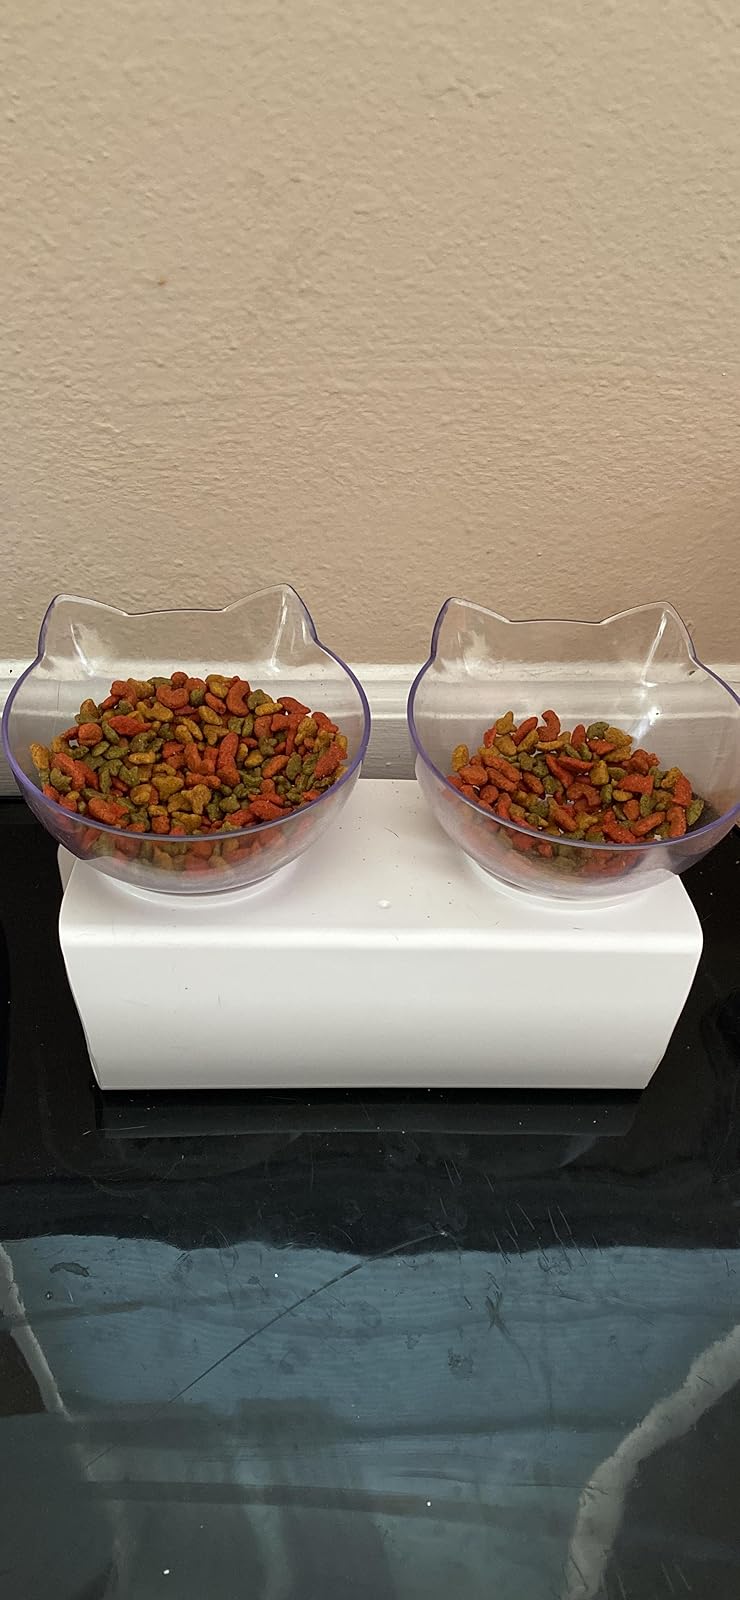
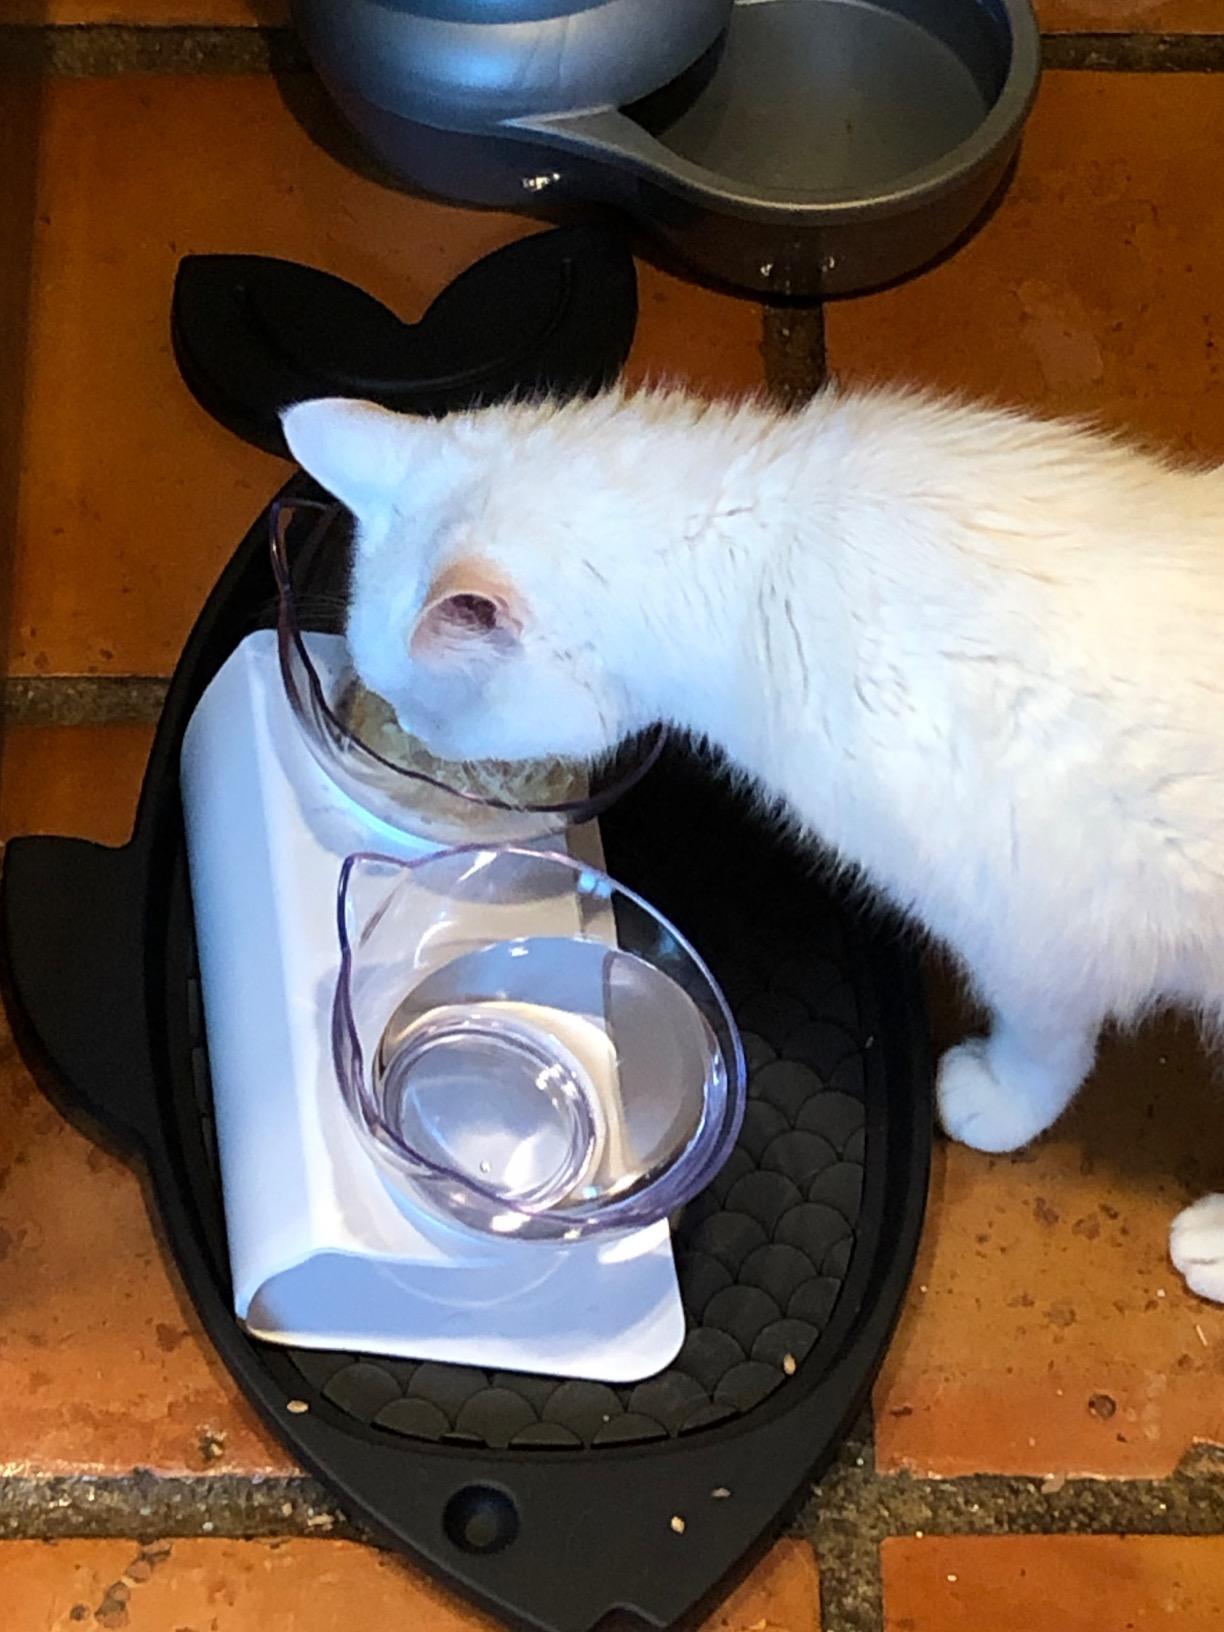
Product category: items_bowl
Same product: yes